1947–48 Michigan Wolverines men's ice hockey season

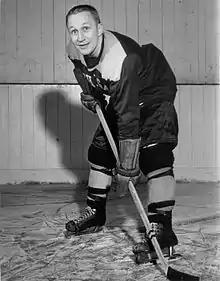
Team captain Connie Hill from Copper Cliff, Ontario

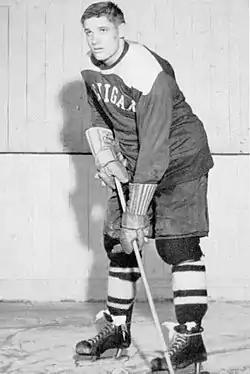
Forward Al Renfrew coached the team from 1957-1973.

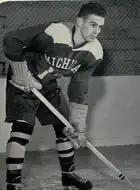
Forward Wally Grant from Eveleth, Minnesota

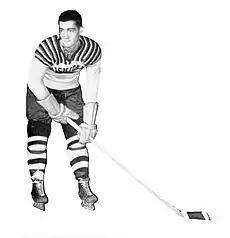
Defenseman Ross Smith

On November 28, 1947, Michigan played an exhibition contest against the Detroit Red Wings at the Coliseum in Ann Arbor, Michigan. The contest the second annual meeting between the teams arranged between Michigan coach Vic Heyliger and Detroit manager Jack Adams. The Wolverines won the game 9–7 in front of a capacity crowd of 1,300 spectators. Wally Gacek scored two goals for the Wolverines. Sid Abel of Detroit scored three goals in the game.